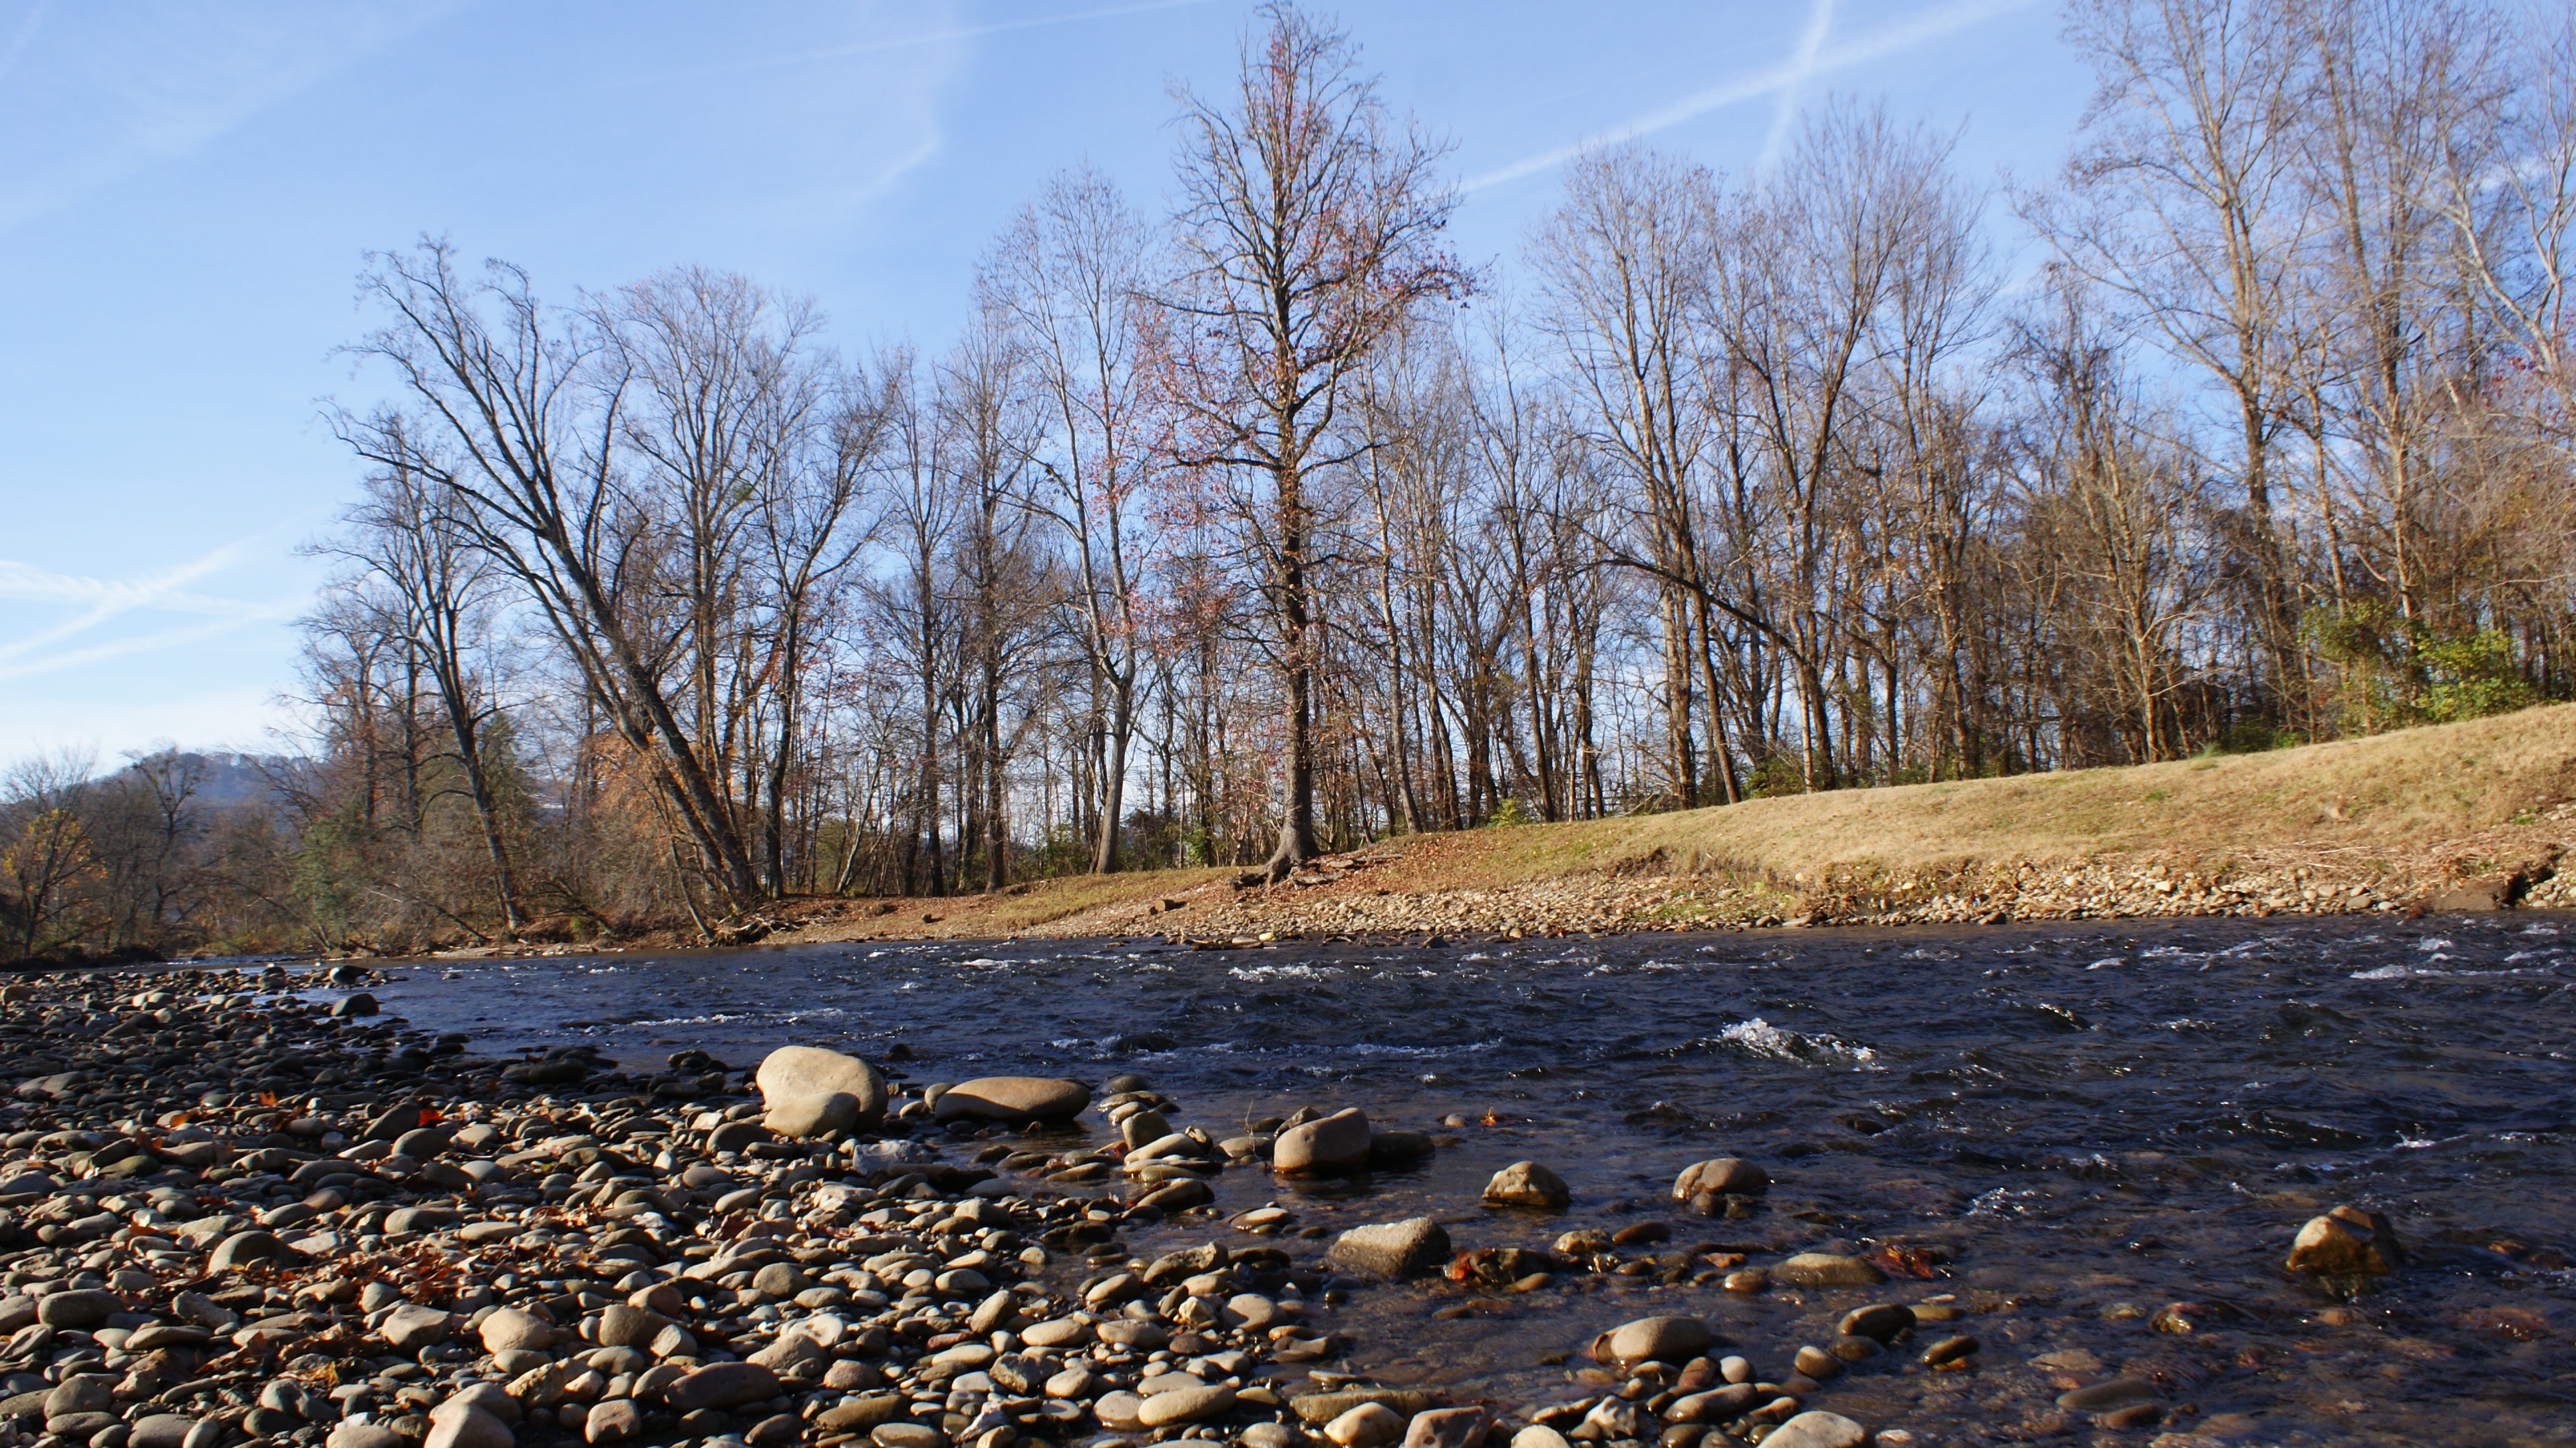
landscape, tree, forest, wilderness, mountain, winter, trail, lake, river, stream, autumn, season, ridge, wetland, woodland, habitat, ecosystem, natural environment, woody plant